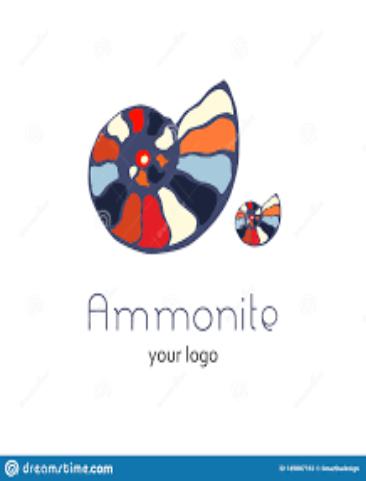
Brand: Ammonite
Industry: Necessities